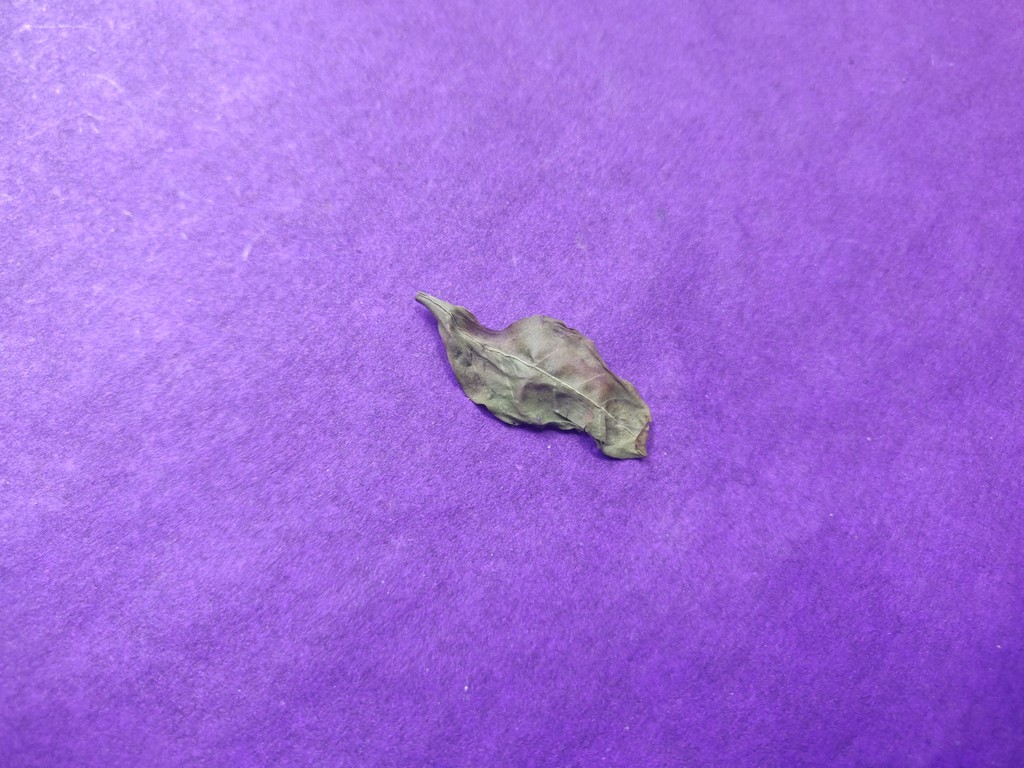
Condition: Dried
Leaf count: single
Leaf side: unknown